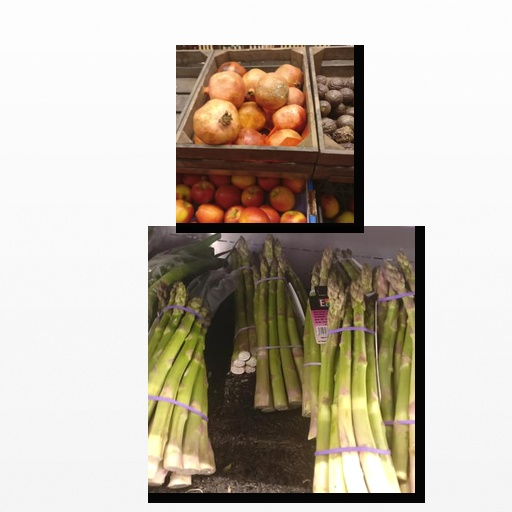
Food items: pomegranate, asparagus